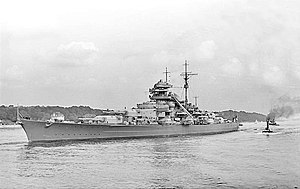
Bismarck (slagskib)
Bismarck i 1940.
Bismarck i 1940.
Bismarck var et tysk slagskib under 2. verdenskrig. Det var opkaldt efter den tyske rigskansler Otto von Bismarck og var et af sin tids største krigsskibe. Det er kendt for at have sænket den britiske slagkrydser HMS Hood og for den efterfølgende jagt, der førte til, at Bismarck sank kun tre dage senere.